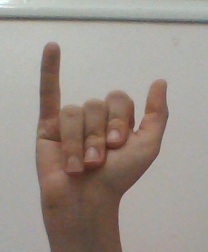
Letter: ya